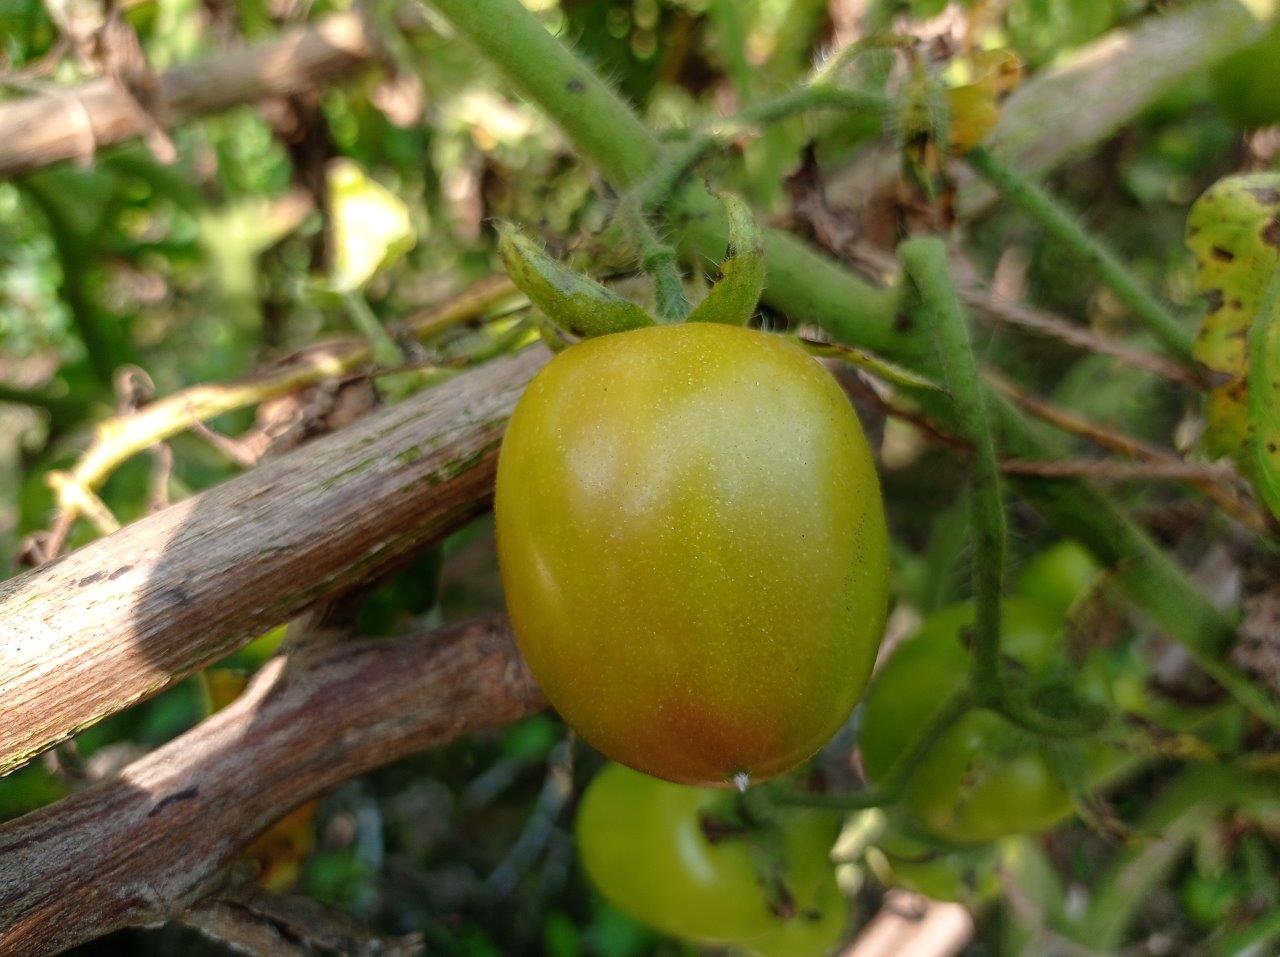
Maturity: Mature